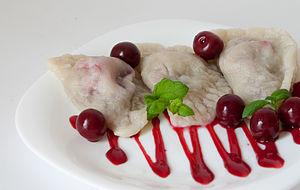
La cuisine ukrainienne a été en partie influencée par d'autres cuisines. Elle a également influencé celles d'autres pays voisins, par exemple la cuisine russe. La viande, les légumes, les fruits, les champignons, les baies et les herbes y jouent un grand rôle.
Les varenyky ou vareniki sont un plat traditionnel ukrainien.